C. F. Rich & Sønner

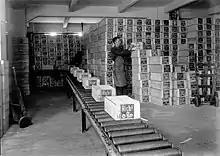
Rich's packets photographed by Peter Elfelt at Dansk Cikoriefabrik at Gerdasvej 3–5 in Valby

The company was in 1896 acquired by De Danske cikoriefabrikker but continued under its own name as an independent subsidiary.